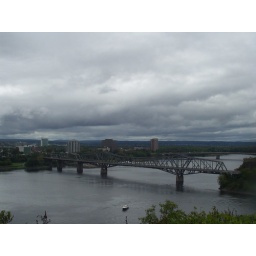
Obligatory shot of bridge from the Parliament buildings in Ottawa. It was severely overcast that day.